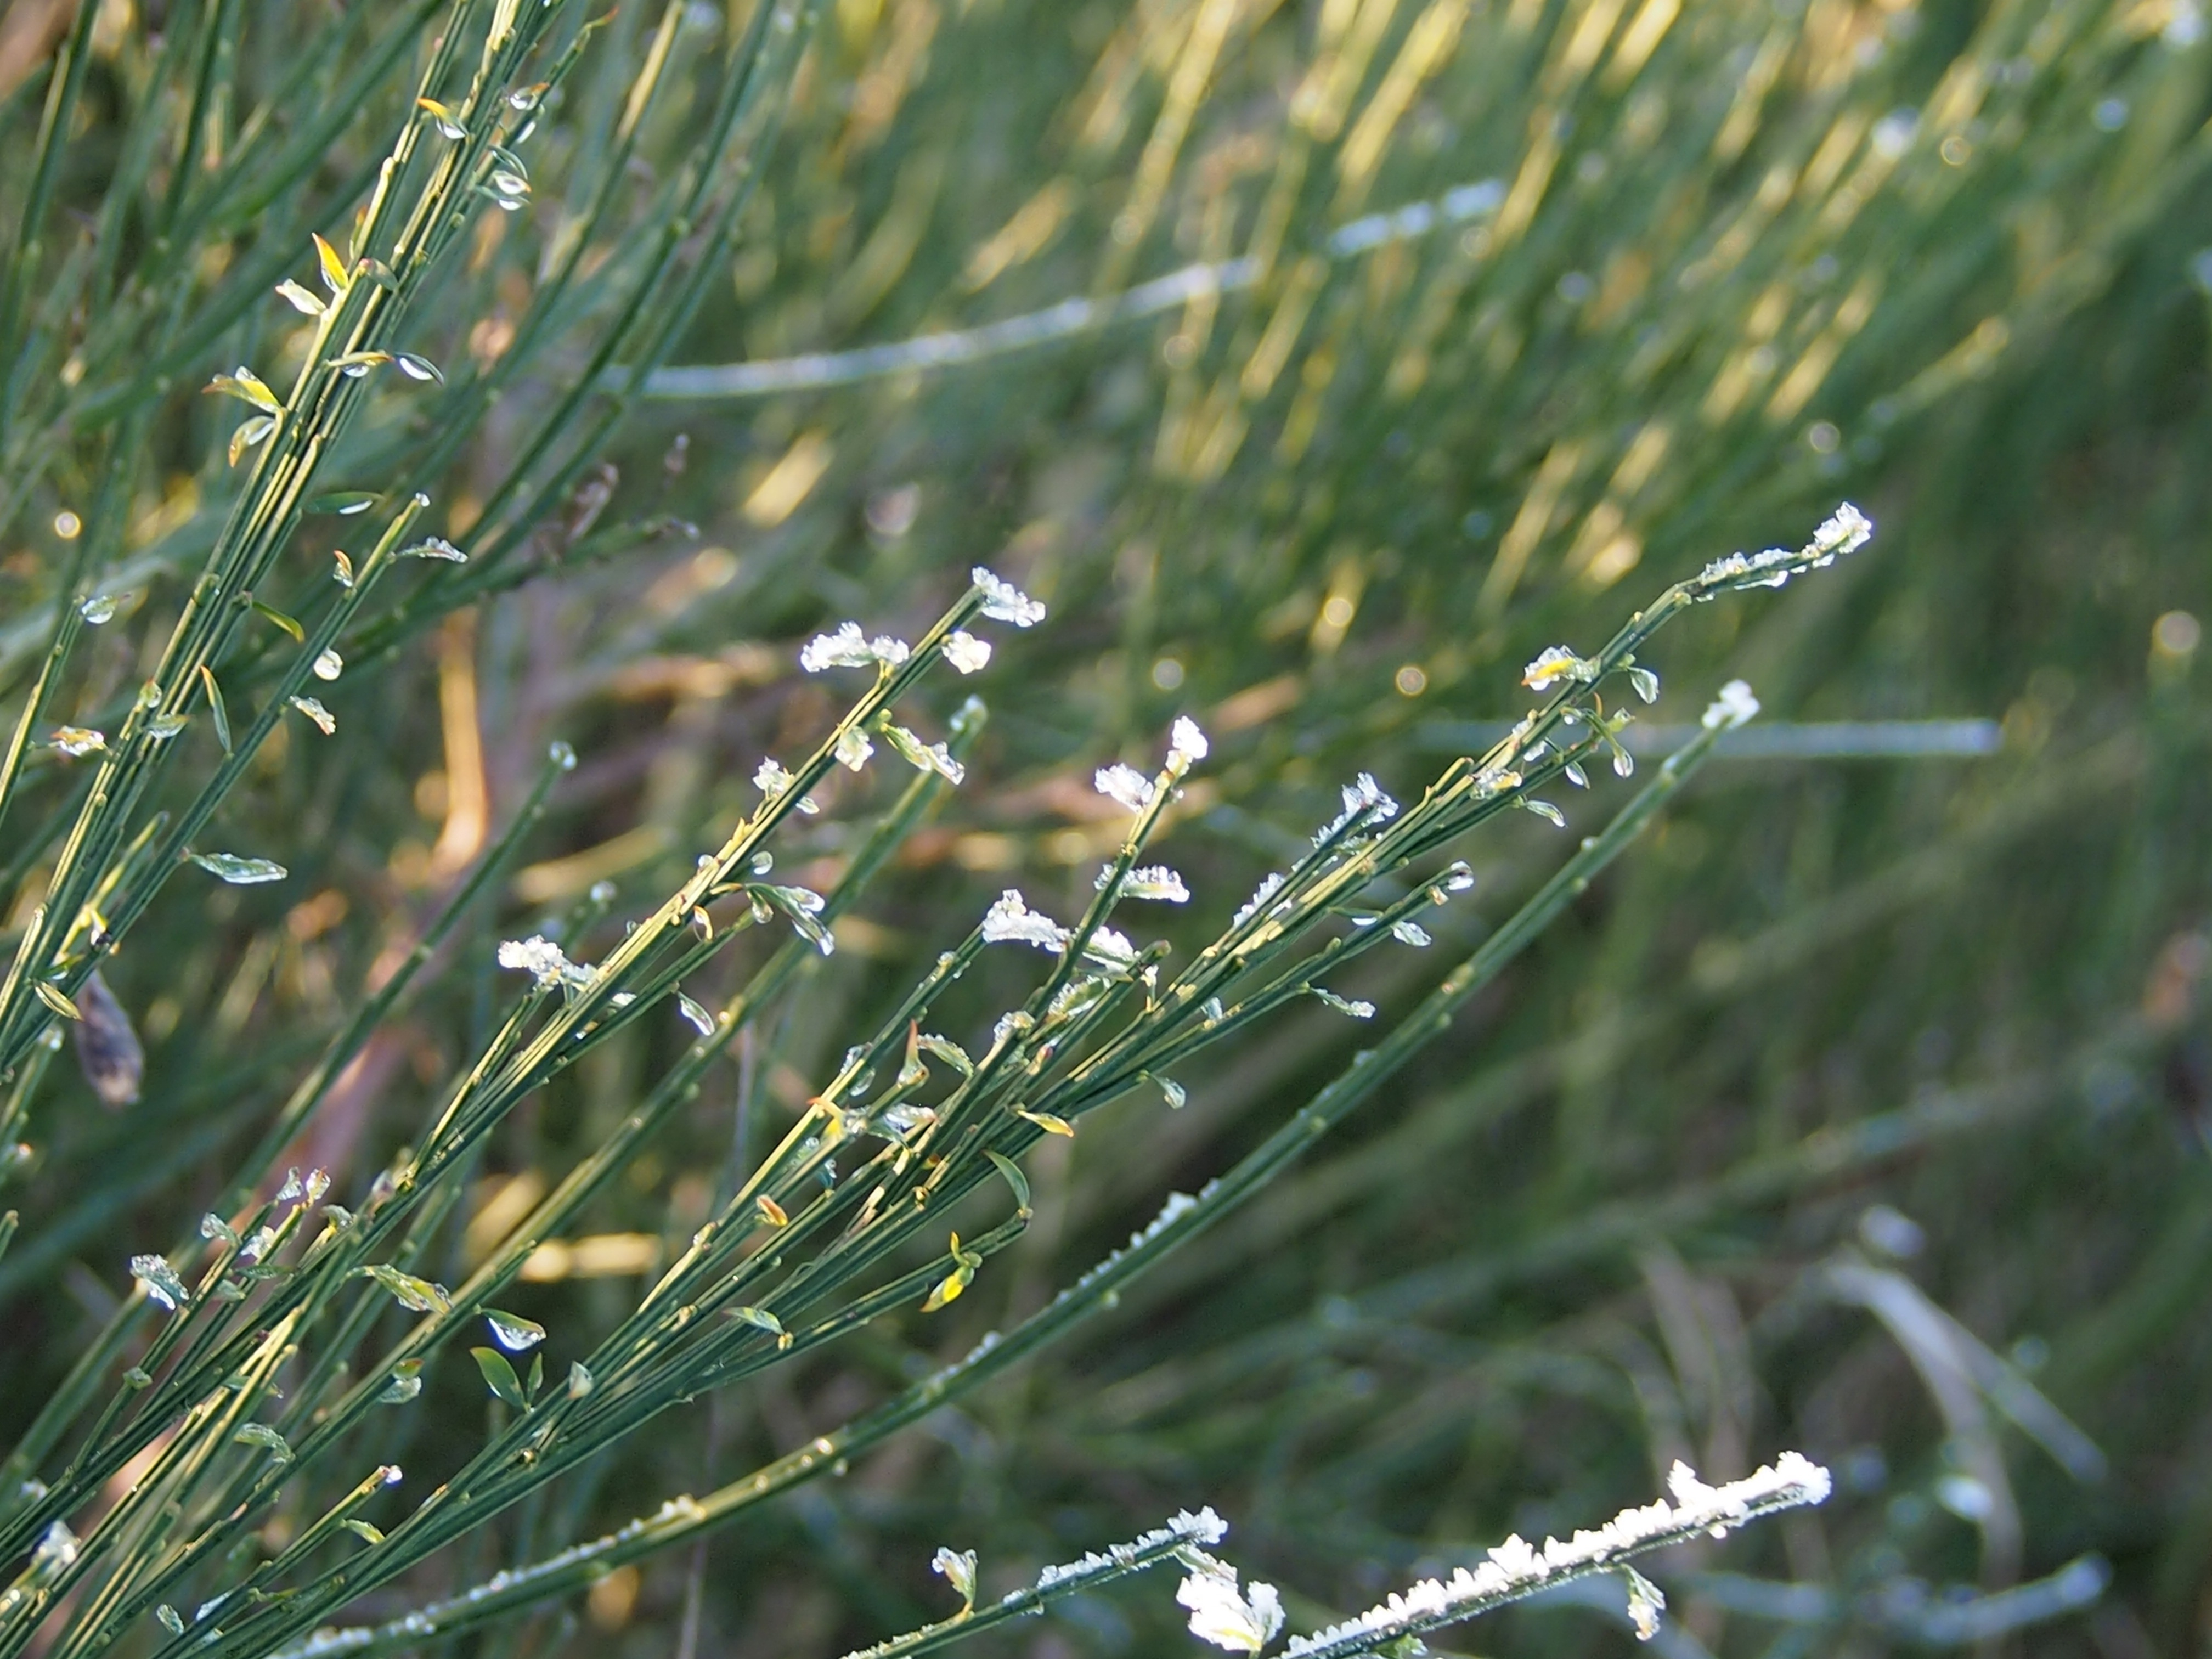
water, nature, grass, branch, winter, dew, plant, lawn, meadow, prairie, leaf, flower, frost, ice, green, botany, flora, twig, wildflower, moisture, macro photography, flowering plant, grass family, plant stem, land plant